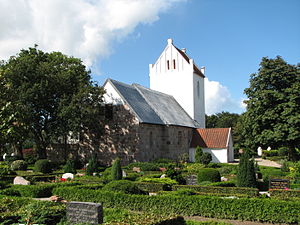
Vedersø Sogn
Vedersø Sogn er et sogn i Ringkøbing-Skjern Kommune, indtil Kommunalreformen i 2007 lå det i Ringkøbing Kommune, og indtil Kommunalreformen i 1970 lå det i Hind Herred. Kaj Munk var præst her fra 1924 til 1944.